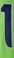
Number: 1